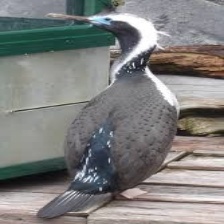
Species: AUCKLAND SHAQ
Scientific name: LEUCOCARBO COLENSOI